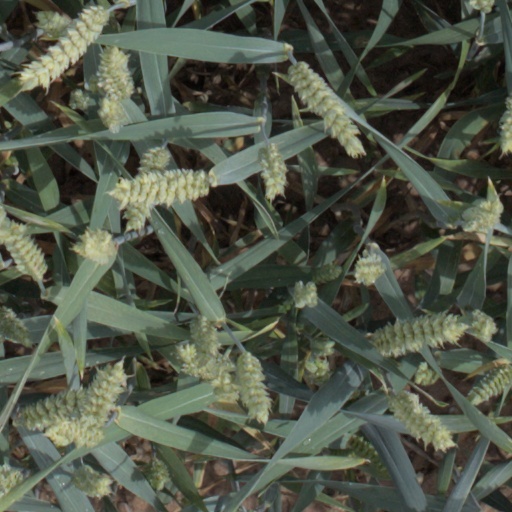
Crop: wheat